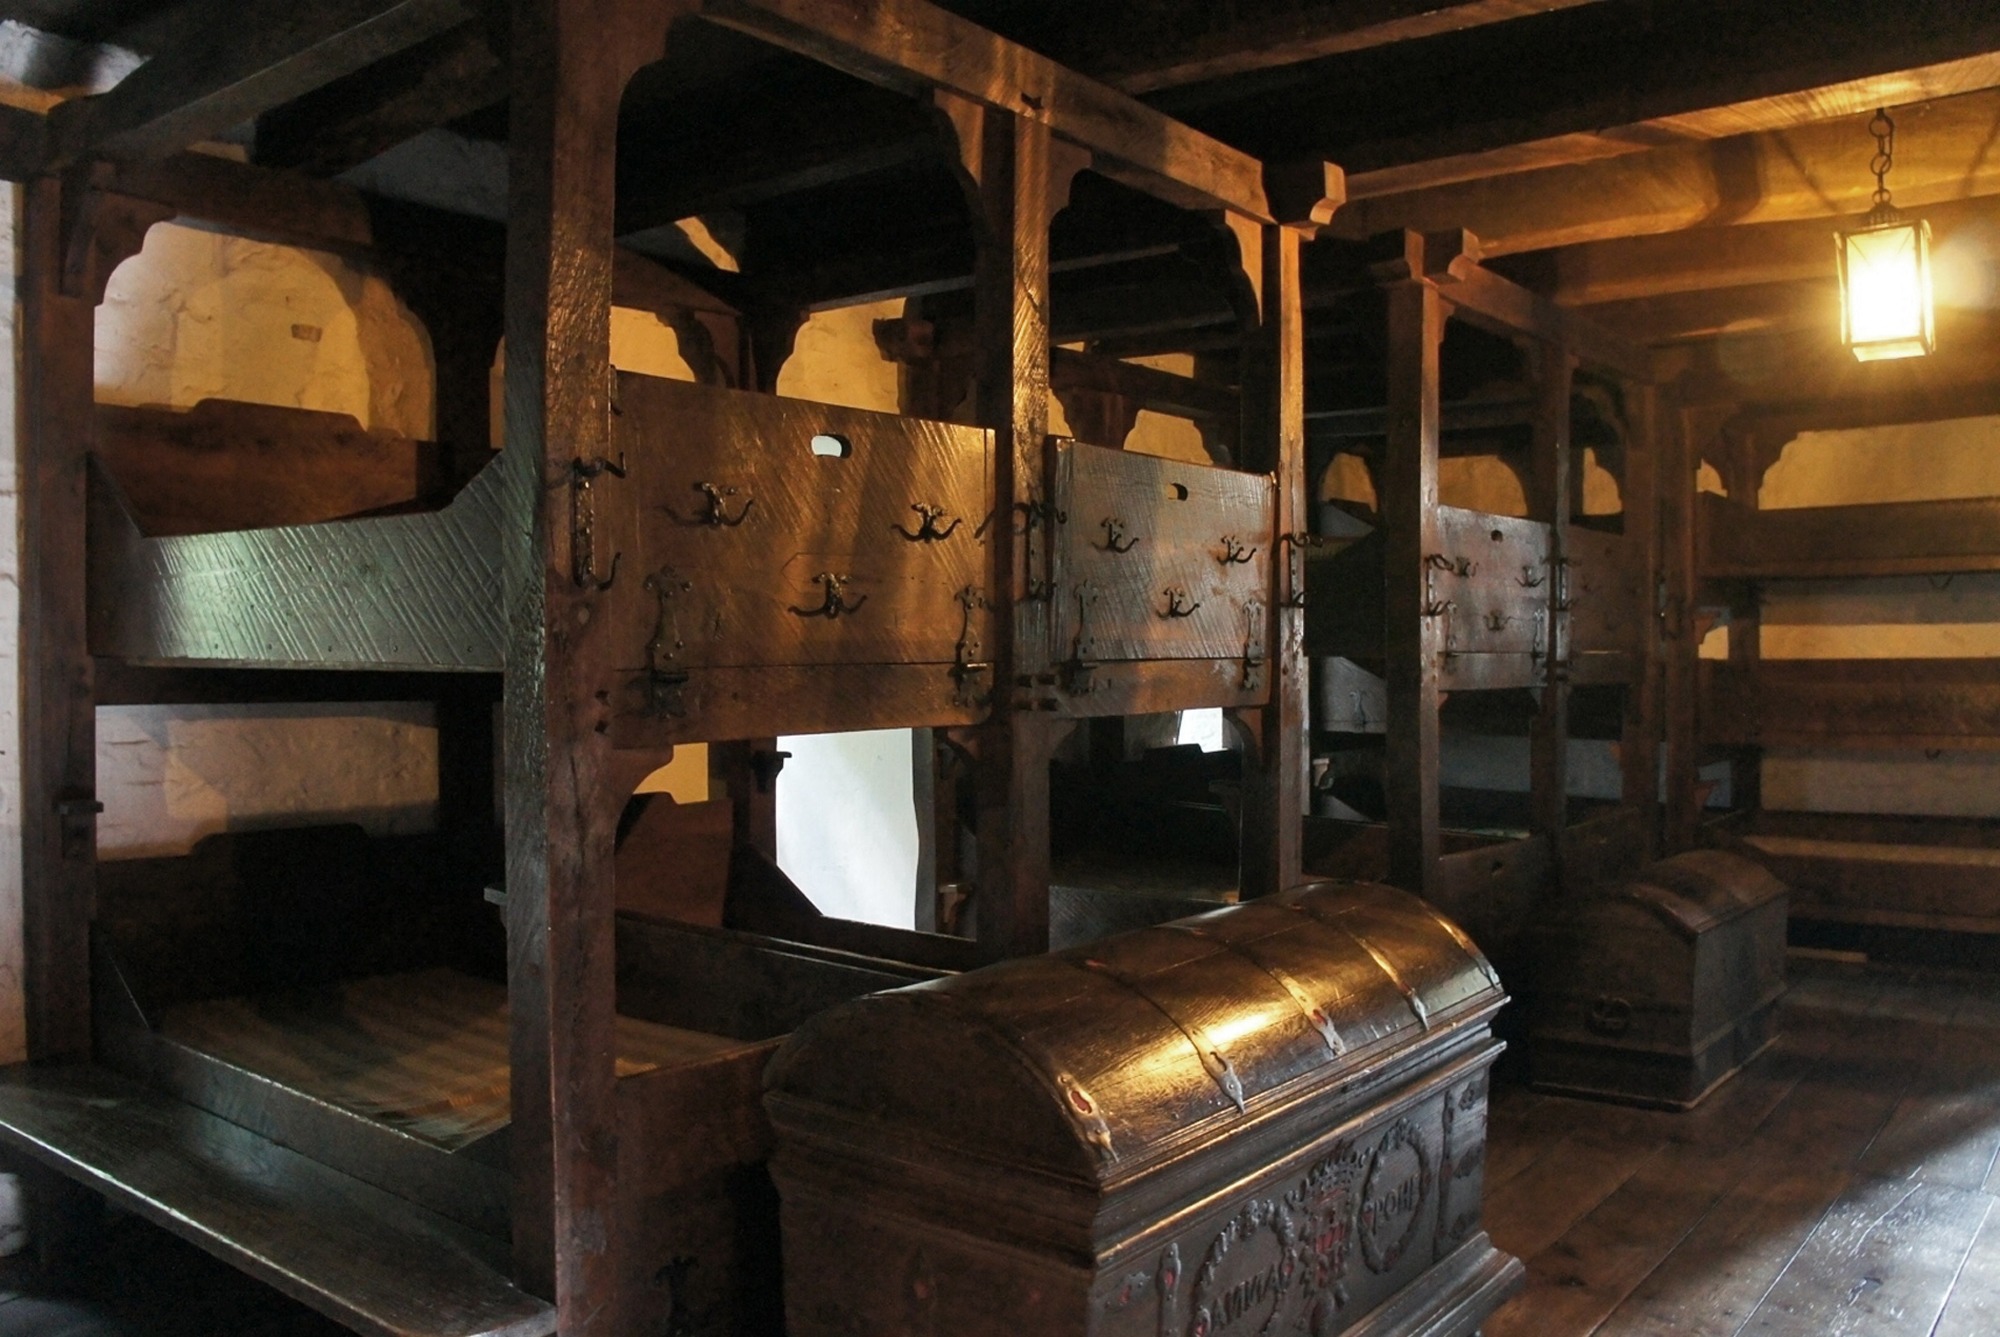
wood, night, castle, furniture, room, lighting, interior design, sleep, stall, tourist attraction, stay, log cabin, dormitory, middle ages, beds, man made object, youth hostel, bunk bed